Desert Nights

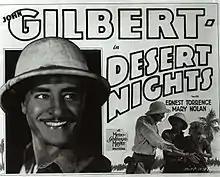

Desert Nights (also known as Thirst) is a 1929 American synchronized sound adventure/romantic drama film starring John Gilbert, Ernest Torrence, and Mary Nolan. While the film has no audible dialog, it was released with a synchronized musical score with sound effects using both the sound-on-disc and sound-on-film process. Directed by William Nigh, the film was the last film without audible dialogue featuring John Gilbert.